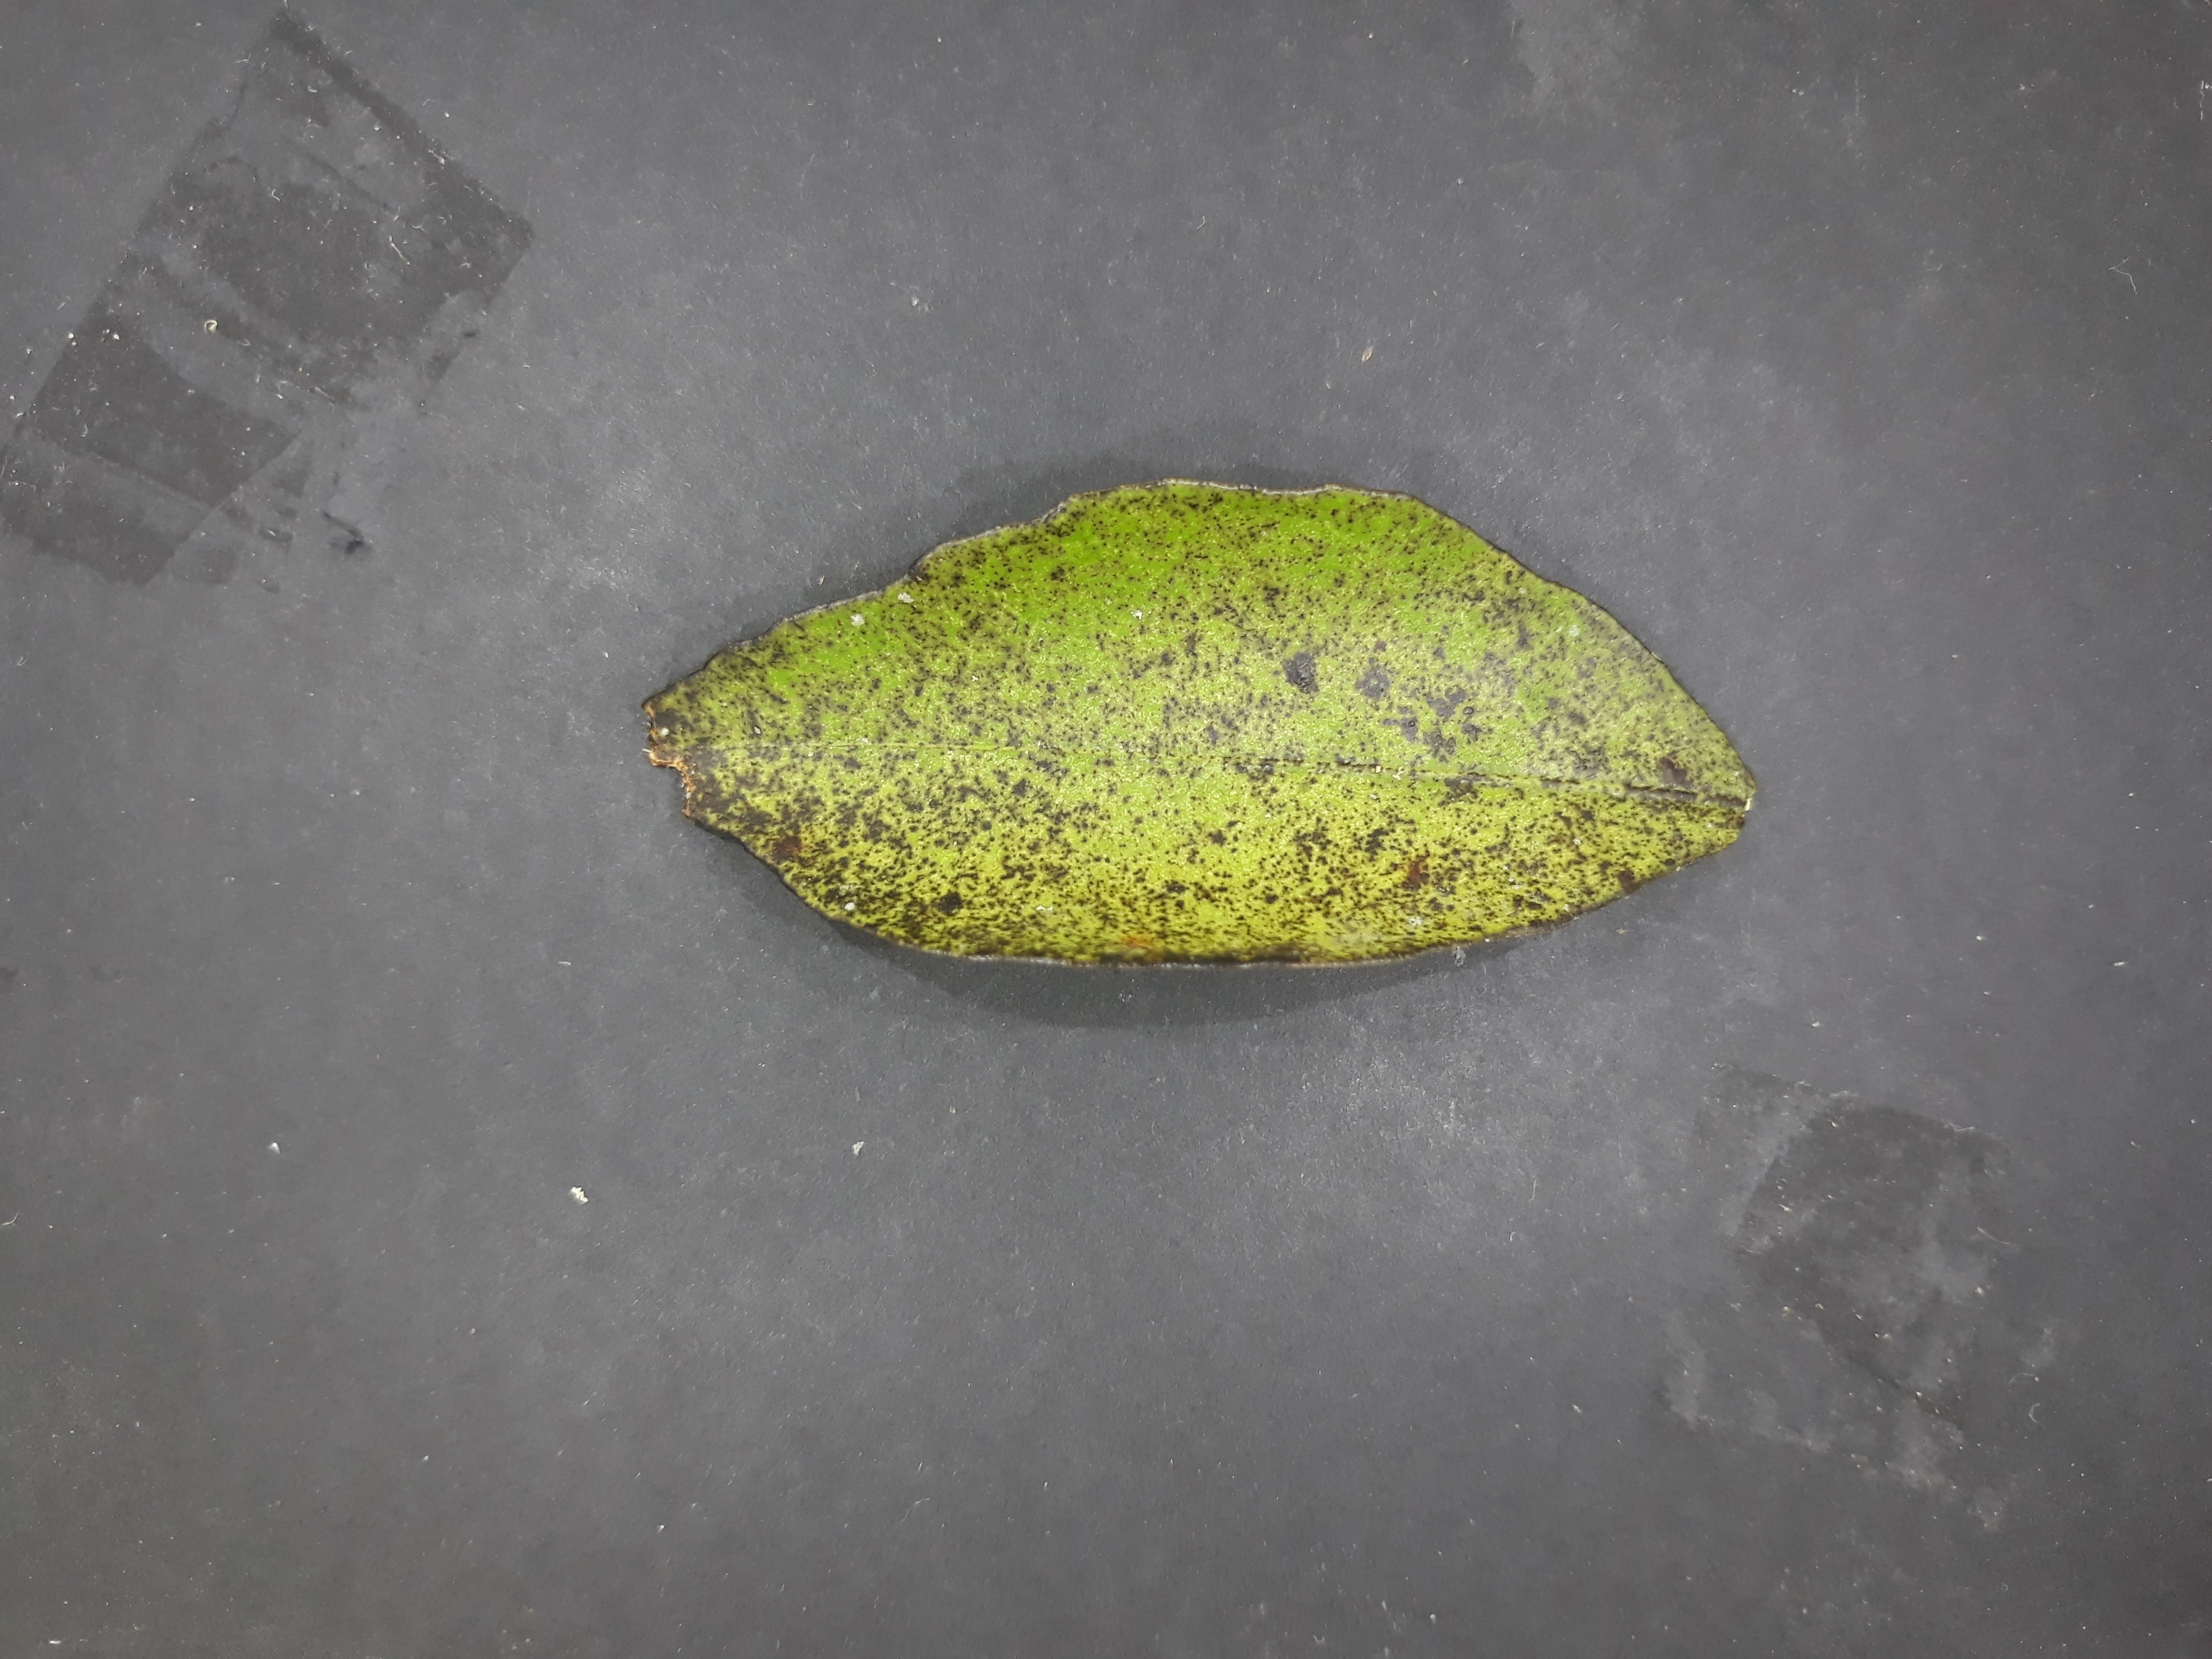
Label: Greasy_spot